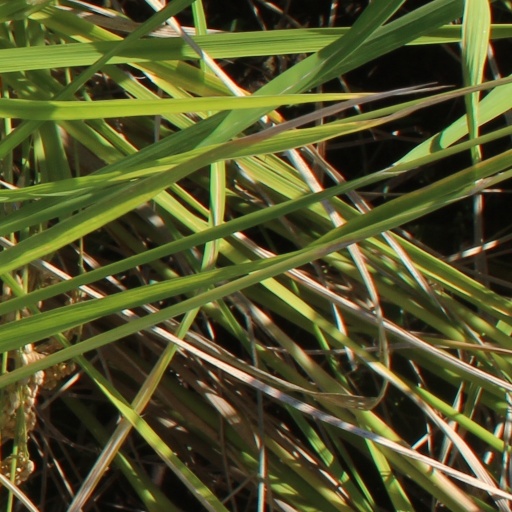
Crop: rice